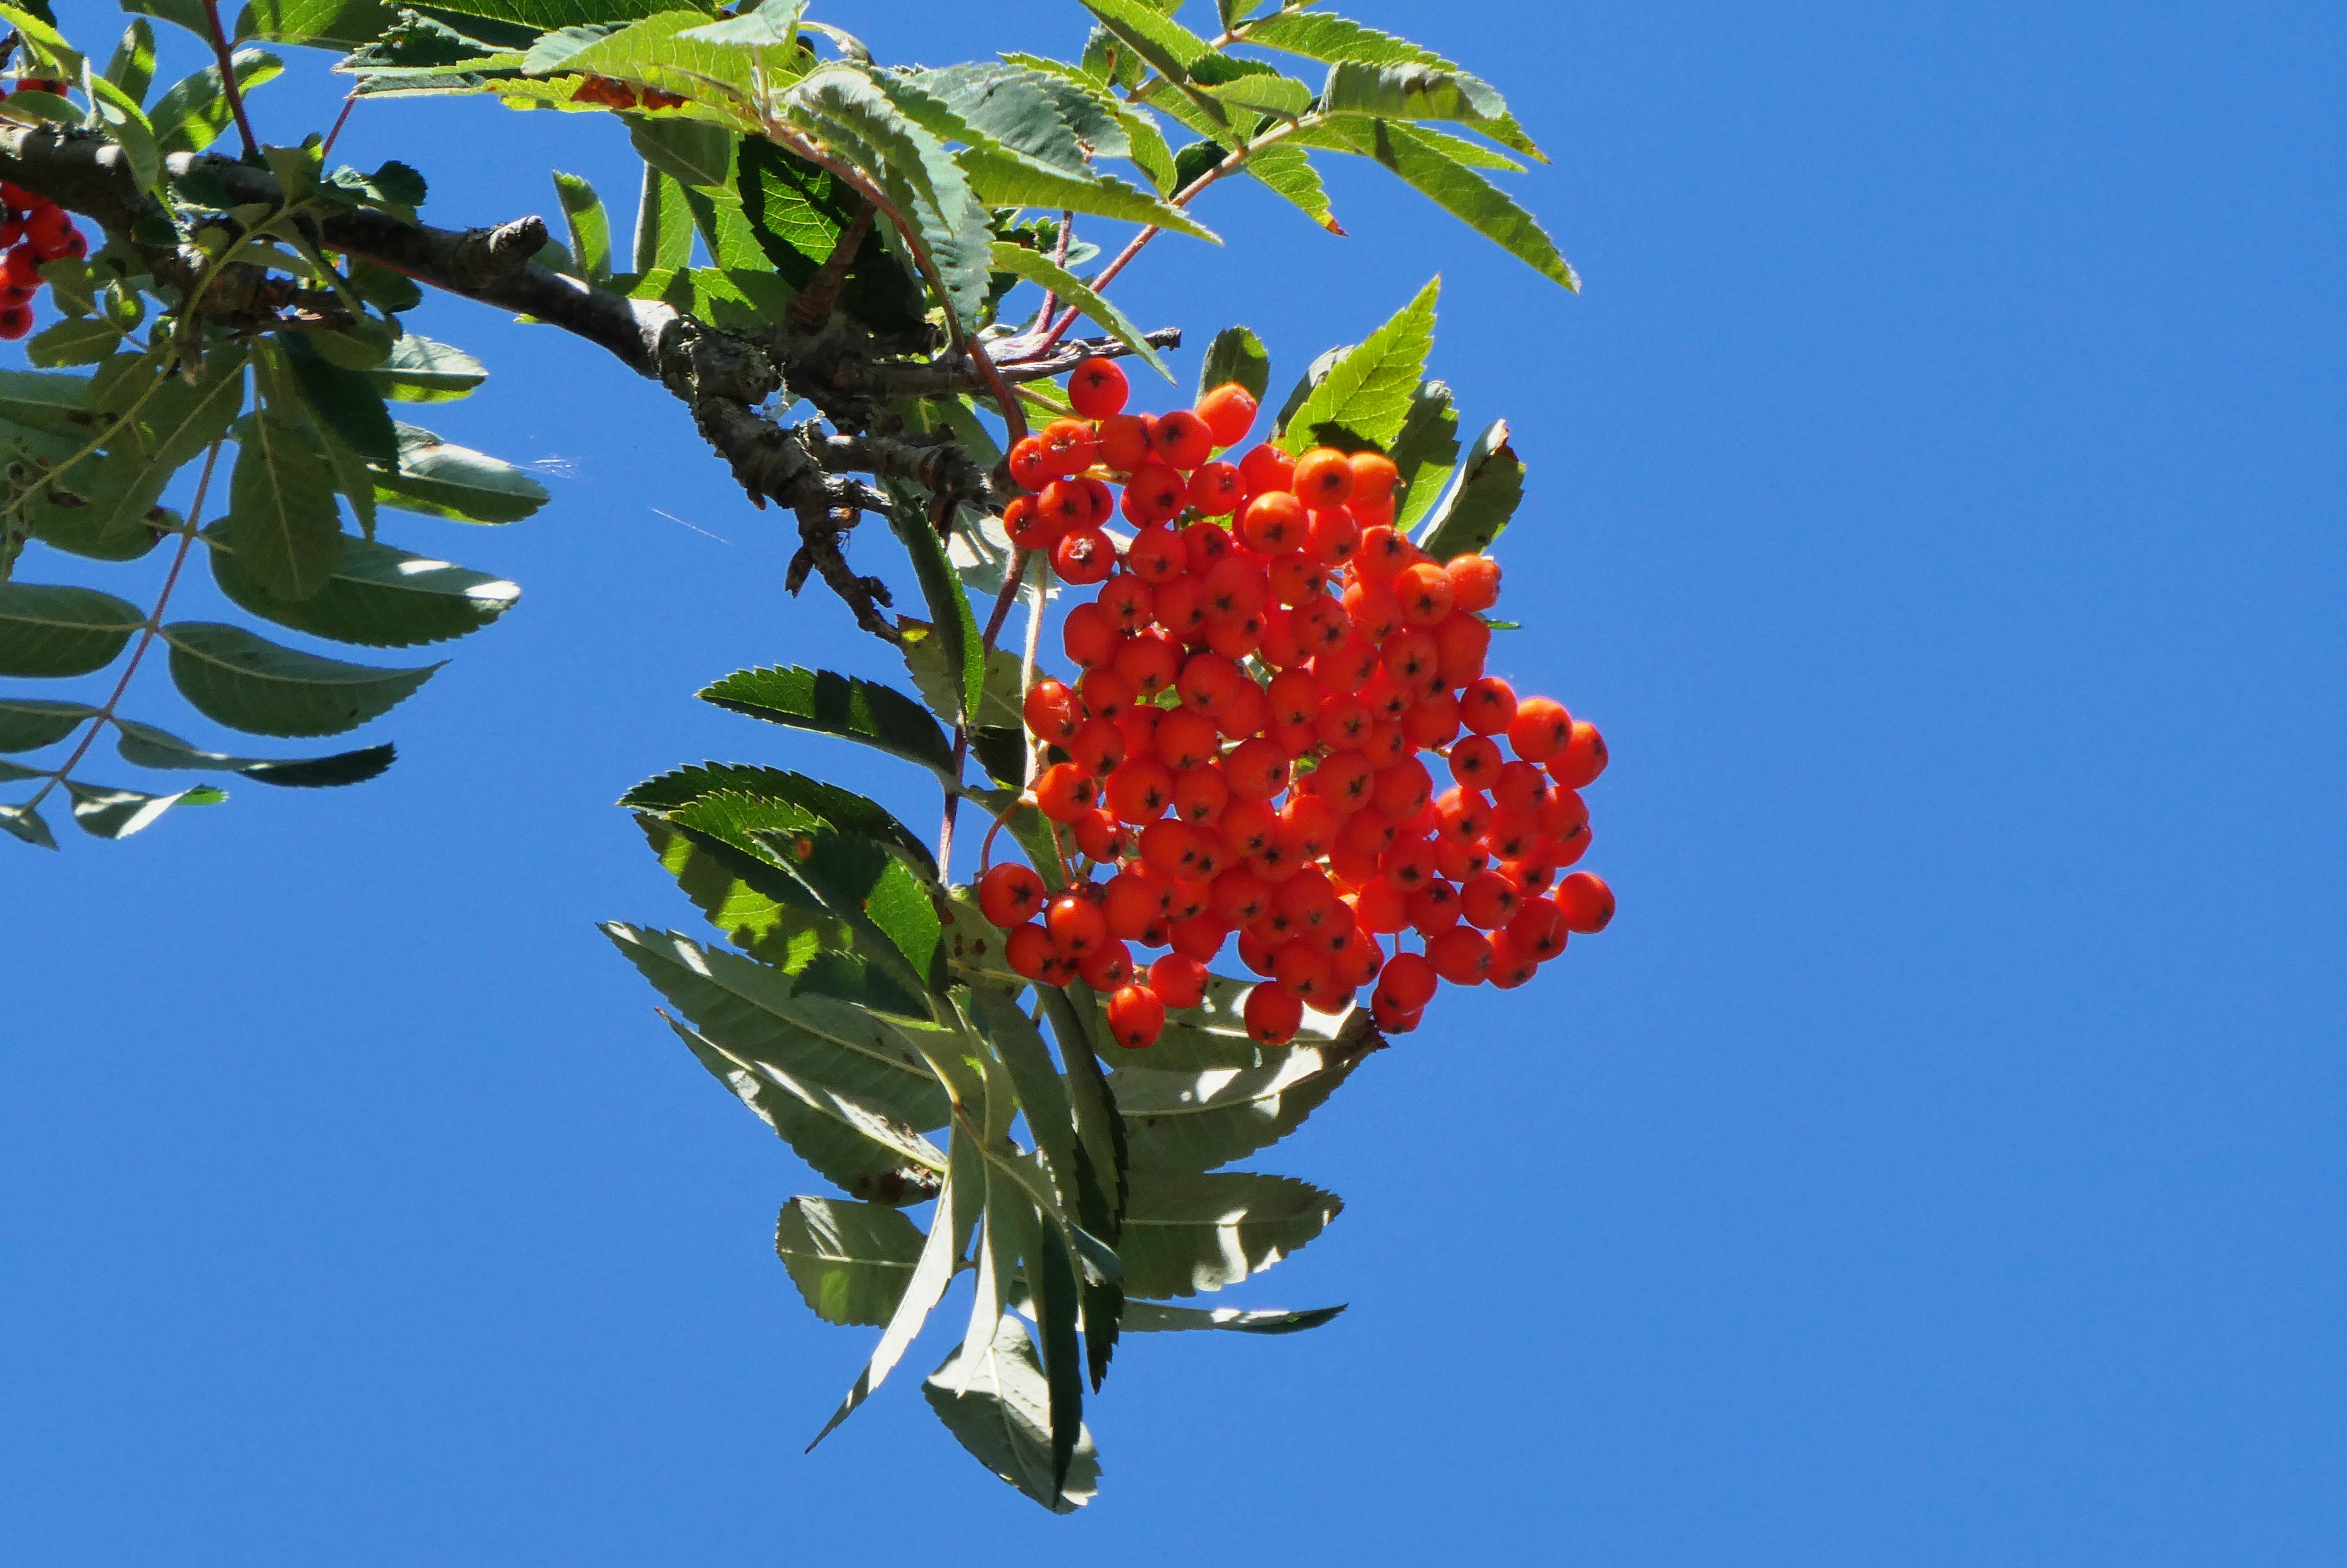
berries, bloom, fruit, autumn, orange, flora, plant, sky, tree, rowan, sorbus, branch, spring, shrub